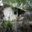
Label: house